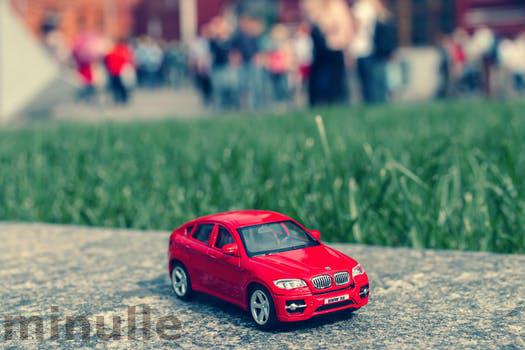
Label: Watermark